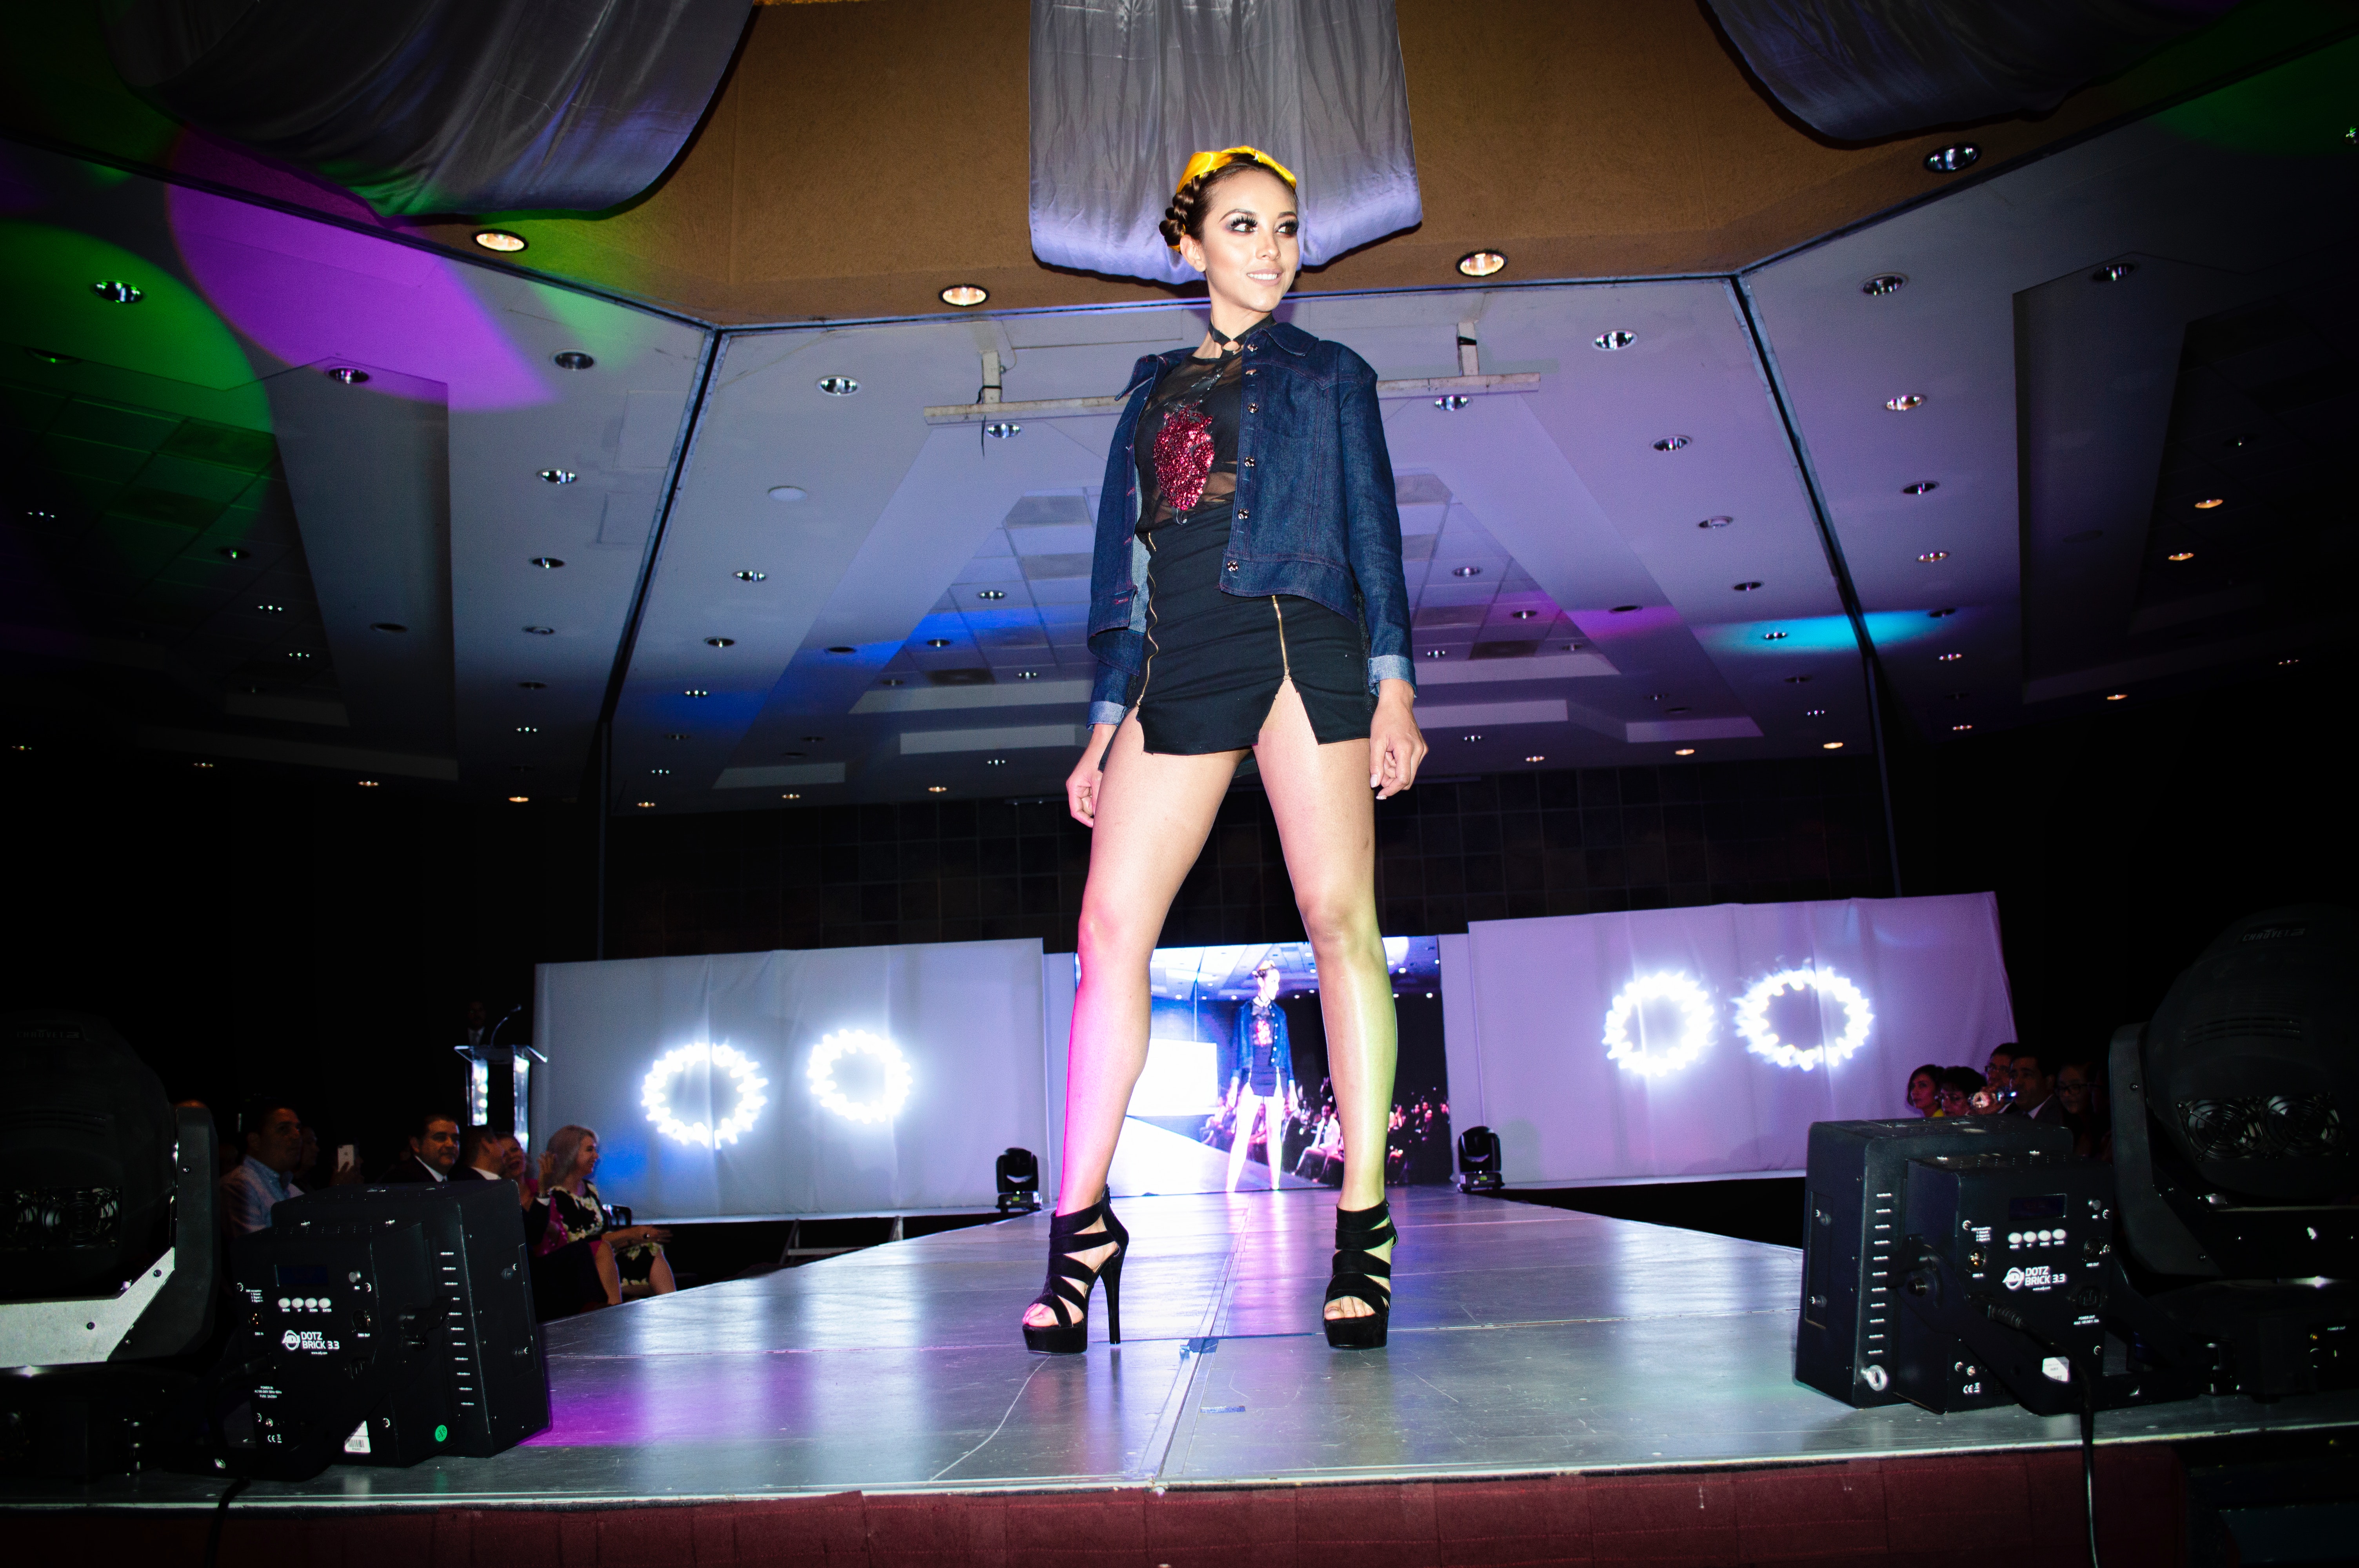
performance, fashion, fashion show, stage, public event, Talent show, event, performing arts, footwear, fashion design, runway, competition, music artist, dance, model